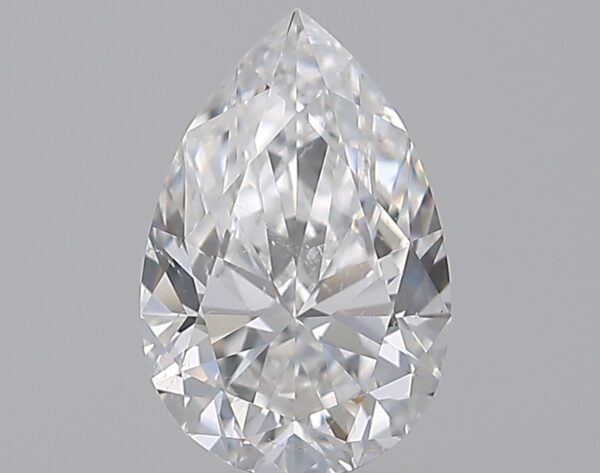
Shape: pear
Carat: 0.9
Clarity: SI1
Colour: E
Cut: EX
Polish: EX
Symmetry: EX
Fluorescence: N
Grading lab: GIA
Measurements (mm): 8.19 x 5.38 x 3.34